Administrative Court of Thailand

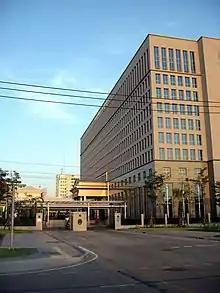
Administrative Court at Chaengwattana Rd.

The Administrative Court of Thailand is a branch of the national judiciary, concerning grievances against state agencies or public officials. It was first established in 2001, in accordance with the 1997 constitution, along with the Office of the Ombudsman. The court is composed of two tiers: the administrative courts of first instance, and the Supreme Administrative Court.